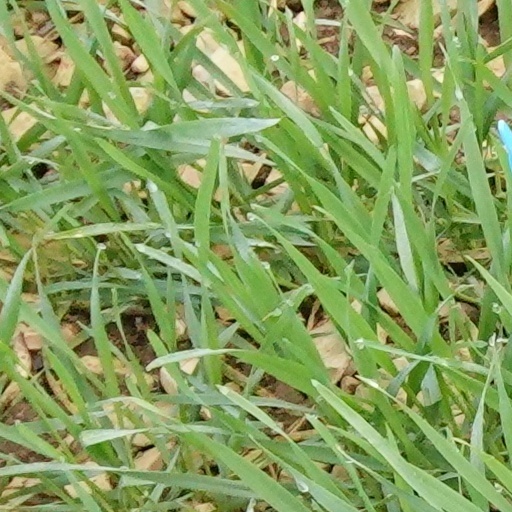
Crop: wheat